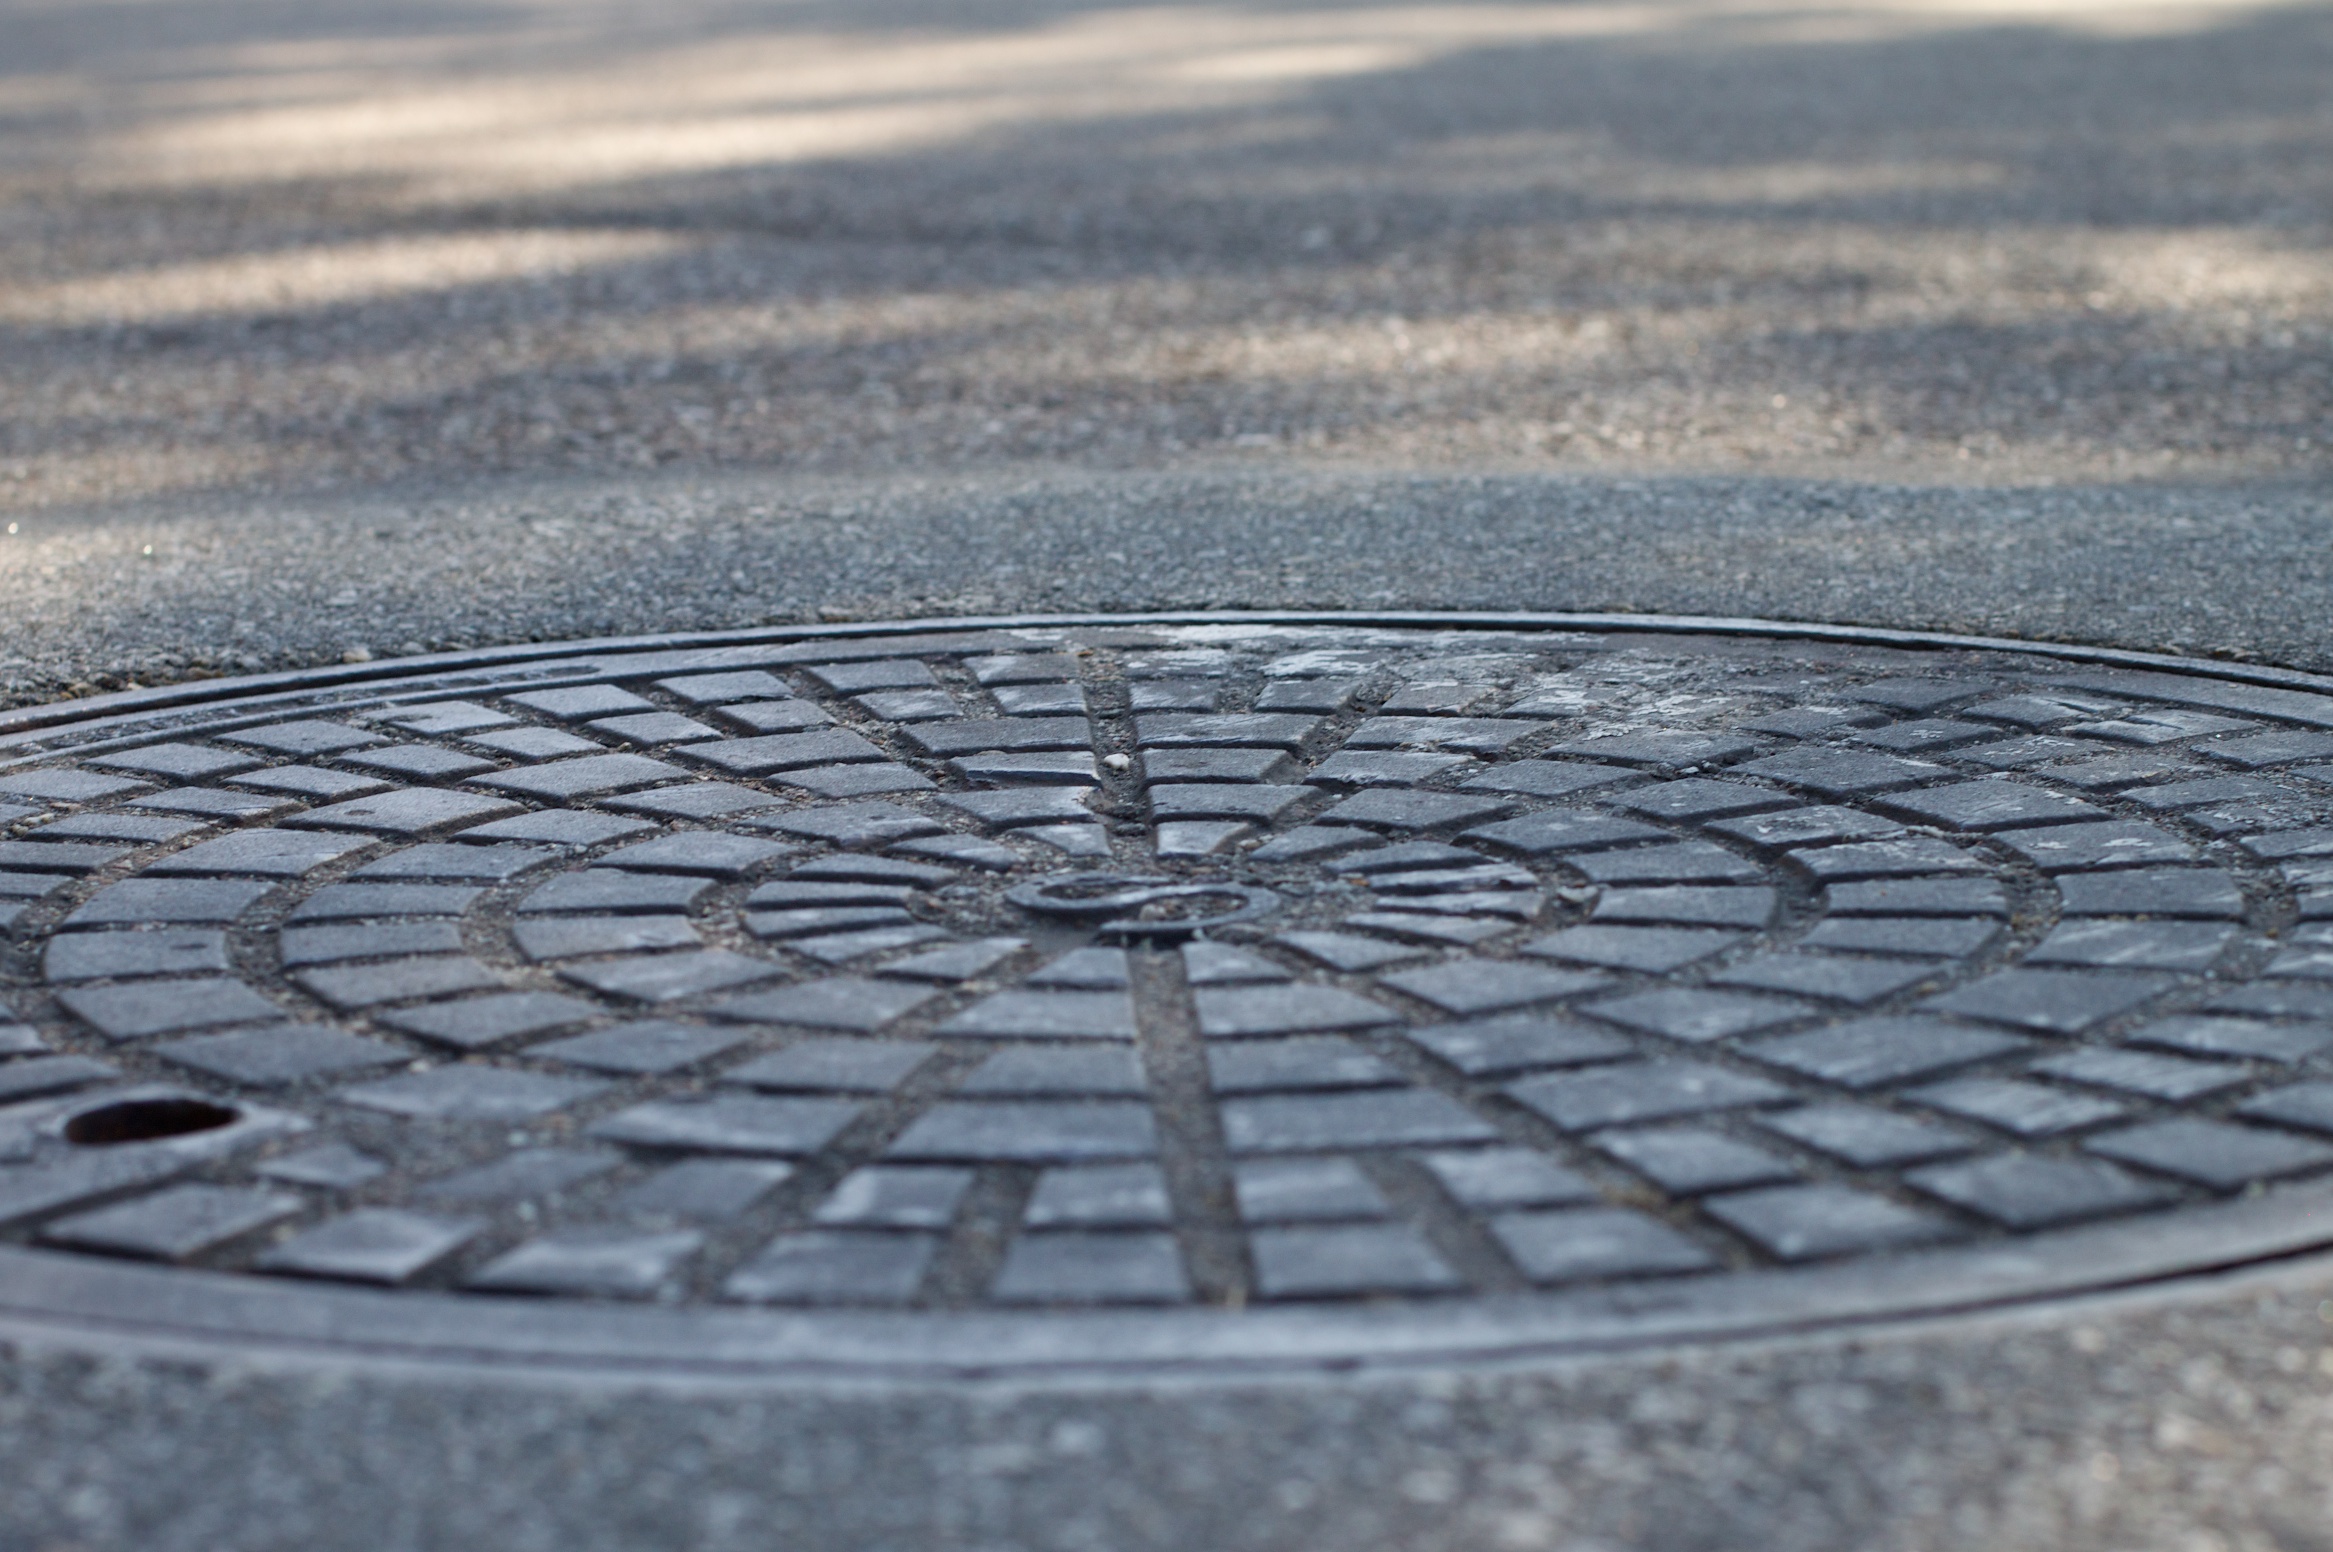
snow, wood, roof, cobblestone, asphalt, walkway, line, material, shape, dailyshoot, road surface, outdoor structure